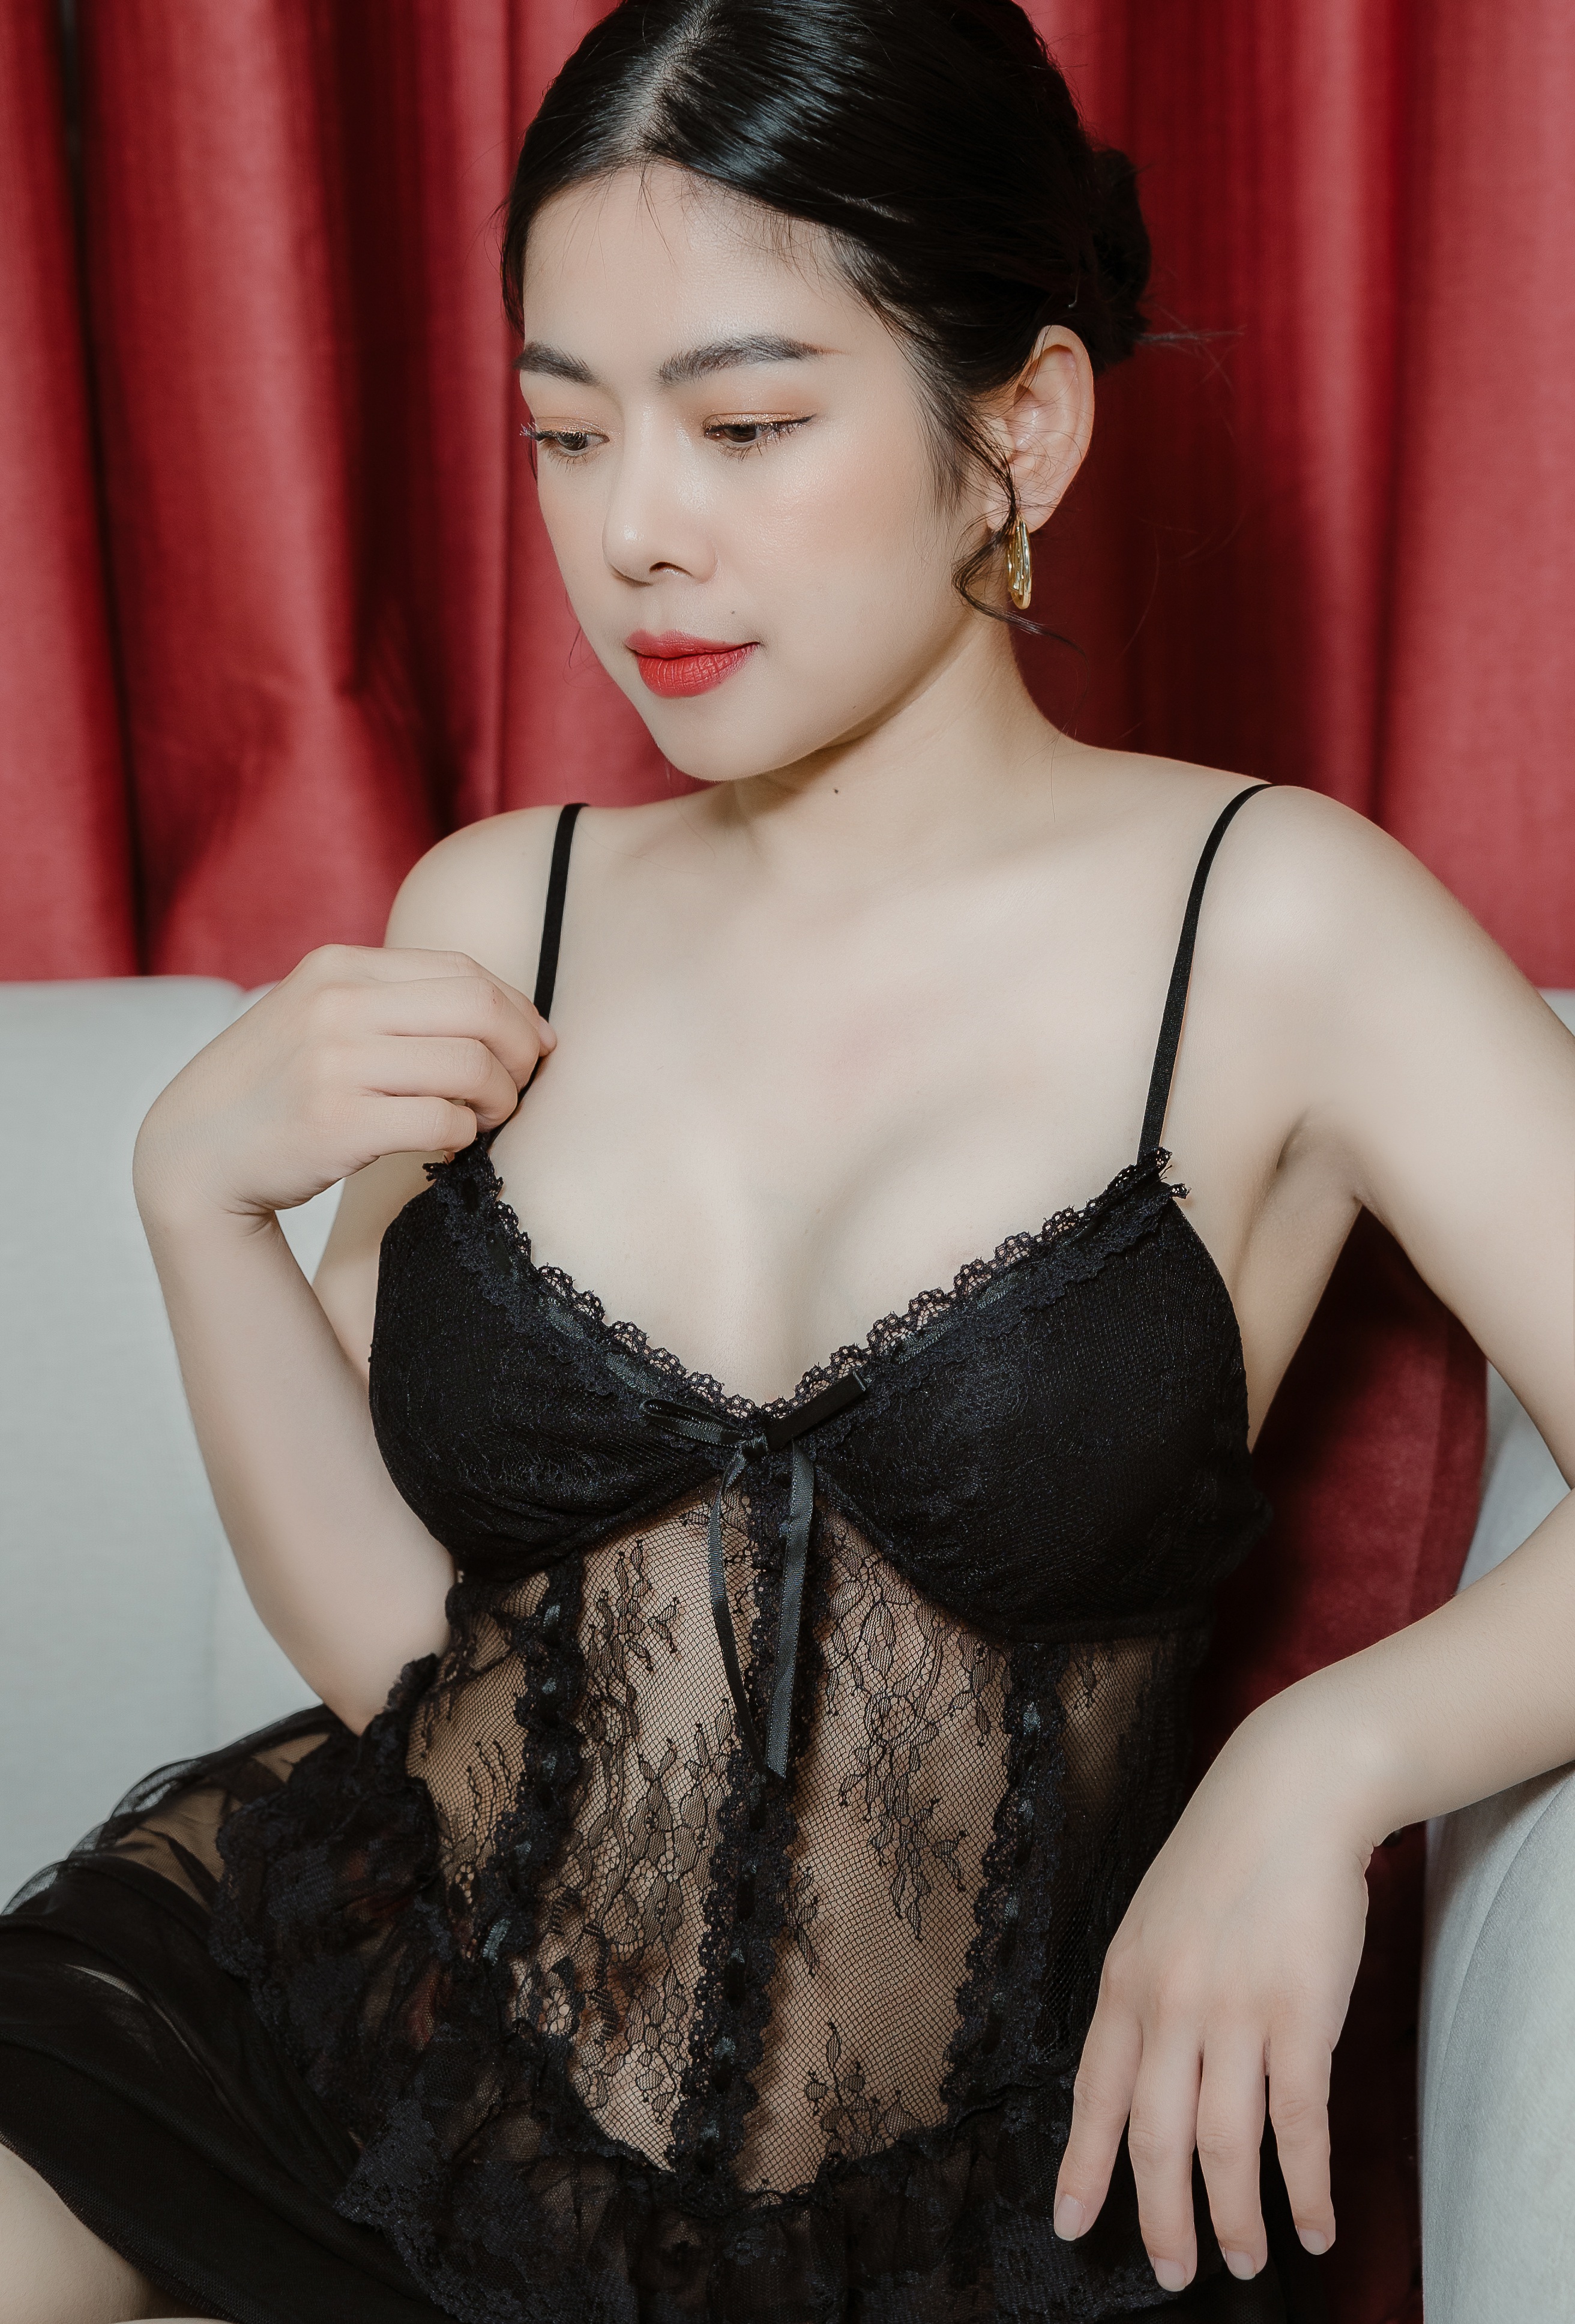
woman, joint, lip, hairstyle, shoulder, neck, flash photography, eyelash, sleeve, waist, thigh, chest, black hair, fashion design, trunk, undergarment, abdomen, curtain, embellishment, beauty, human leg, makeover, lingerie, elbow, formal wear, long hair, jewellery, fashion model, necklace, sitting, wrist, pattern, brown hair, fashion accessory, cocktail dress, day dress, monochrome photography, art model, top, portrait photography, photo shoot, lace, retro style, flesh, portrait, monochrome